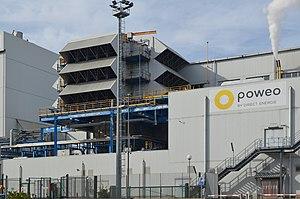
Marchienne-au-Pont (Charleroi-Belgique) - Centrale énergétique Poweo-Direct Énergie.
Total Direct Énergie, anciennement Direct Énergie, est un fournisseur et producteur français privé d'électricité et de gaz présent sur le marché français depuis 2003. Il se présente comme le 1ᵉʳ fournisseur alternatif d'énergie de France. Il est également présent sur le marché belge via sa filiale Poweo depuis 2014.